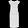
Label: Dress